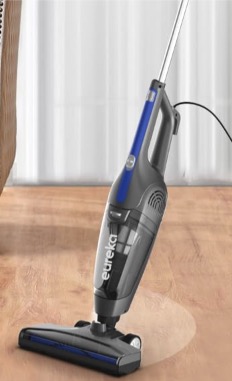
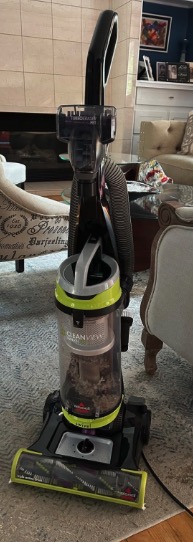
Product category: items_vacuum
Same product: no